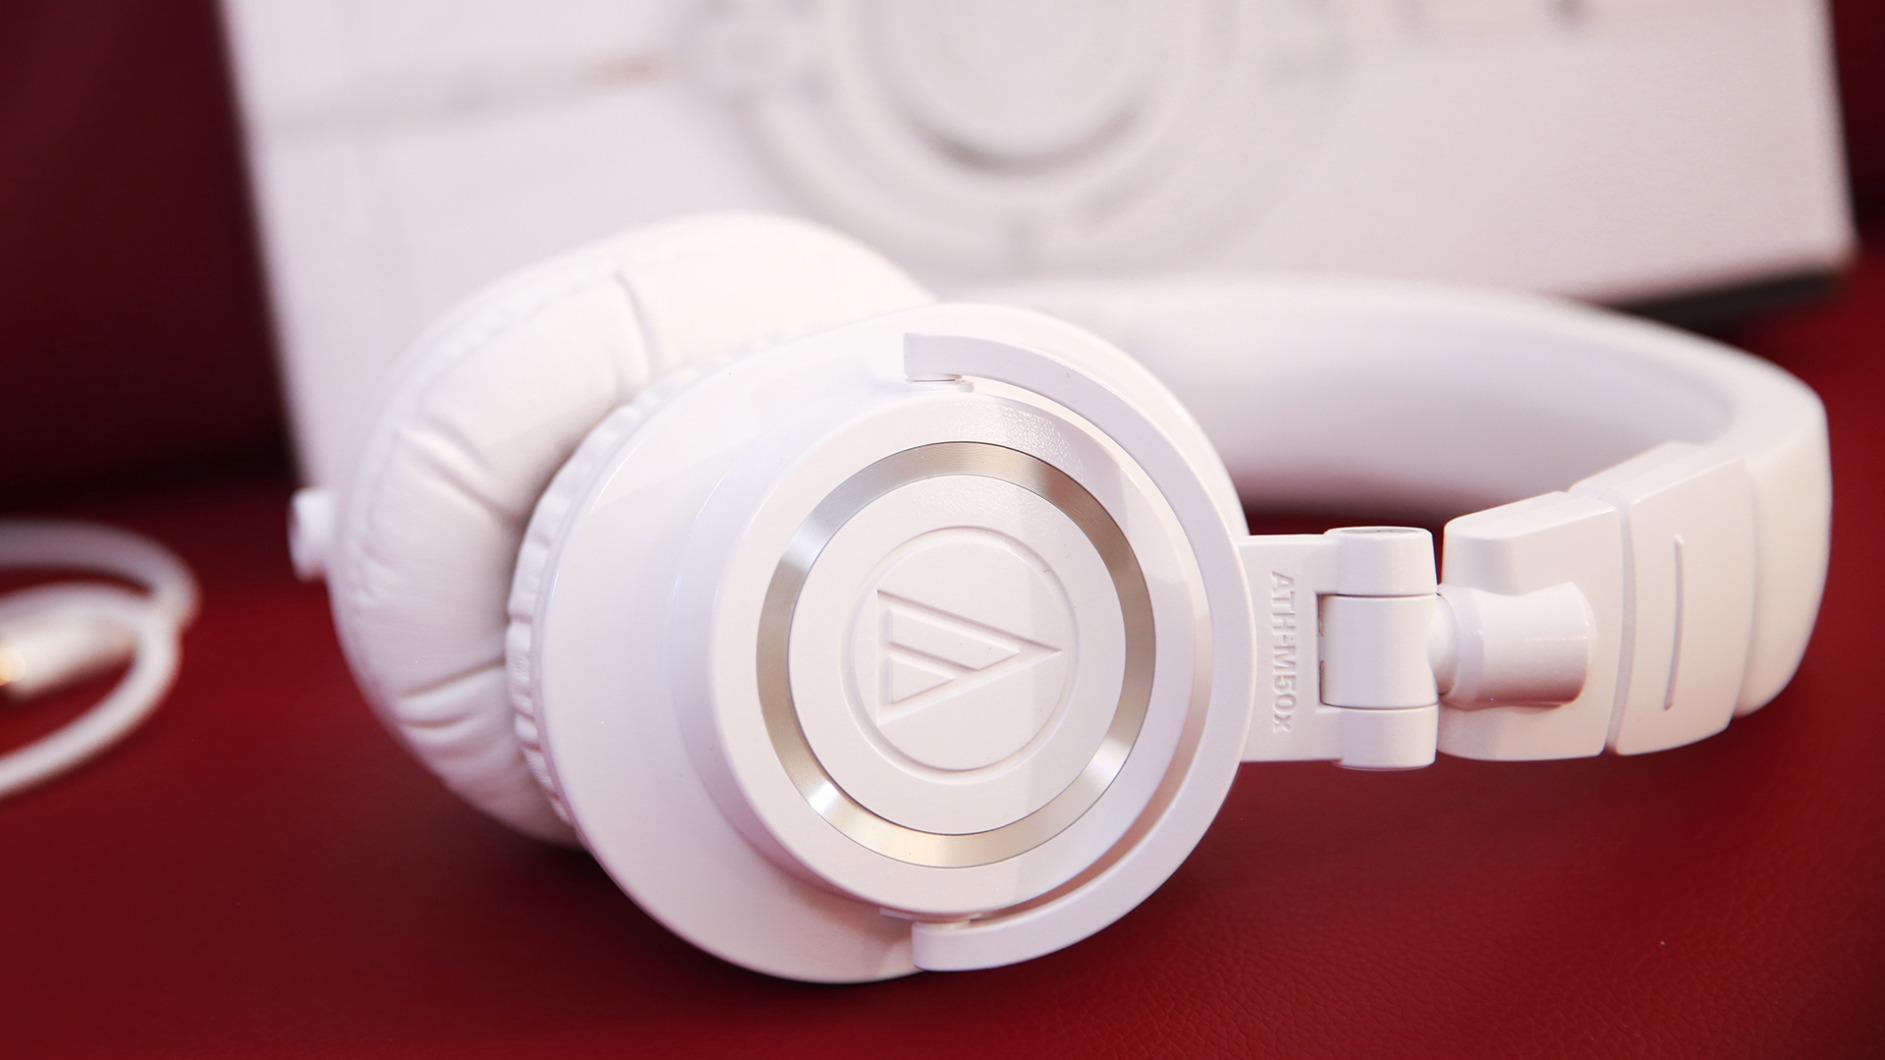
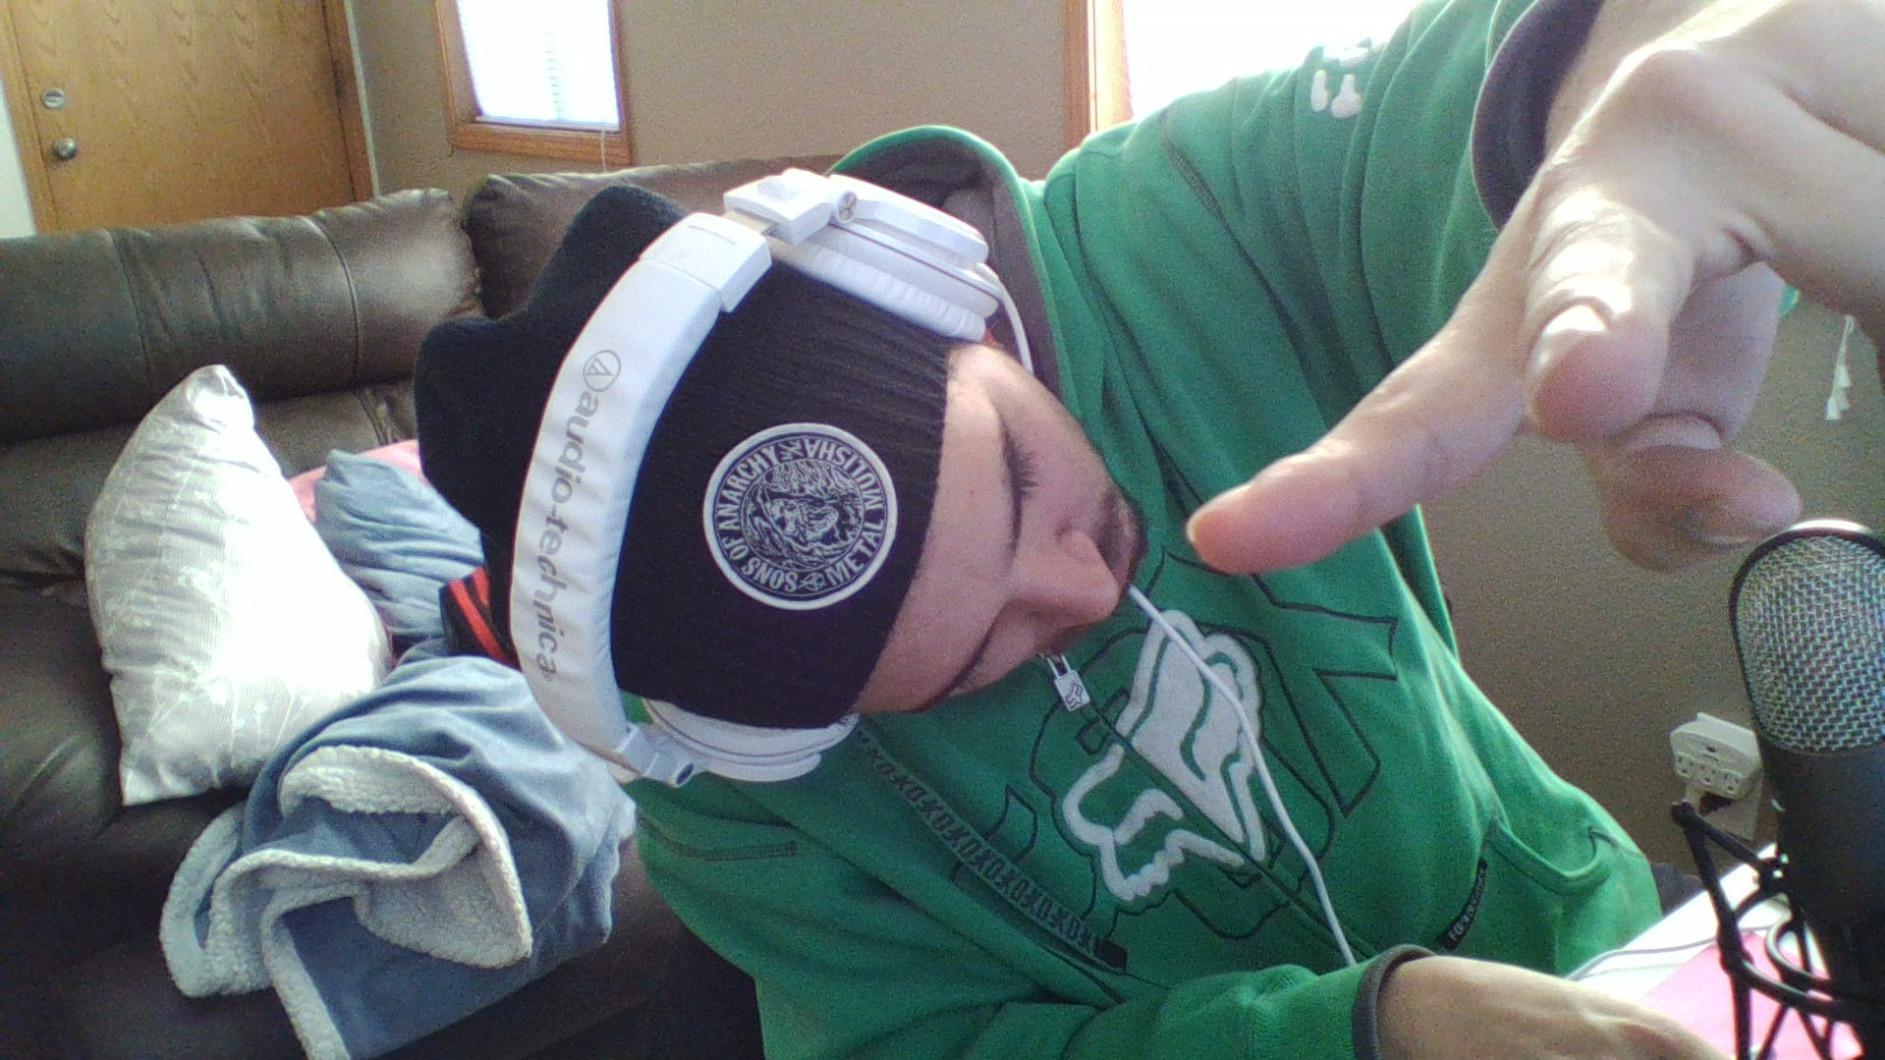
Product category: headphones
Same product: yes